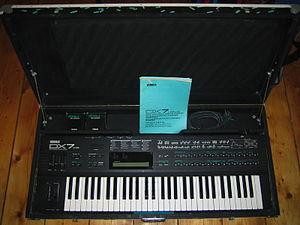
Une photo ancienne de mon synthétiseur DX7II-D (vers 1986?).
Le Yamaha DX7 est un synthétiseur utilisant une synthèse FM construit par Yamaha de 1983 à 1986, suivi par le DX7 II entre 1987 et 1989. Il a été le premier synthétiseur numérique à succès et a été utilisé dans de nombreux morceaux des années 1980.